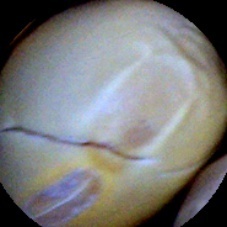
Label: Immature